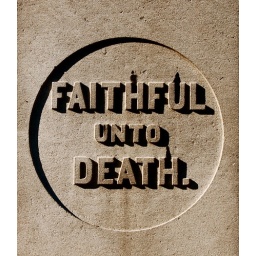
This is the base of a Civil War monument in the town of Concord, MA.